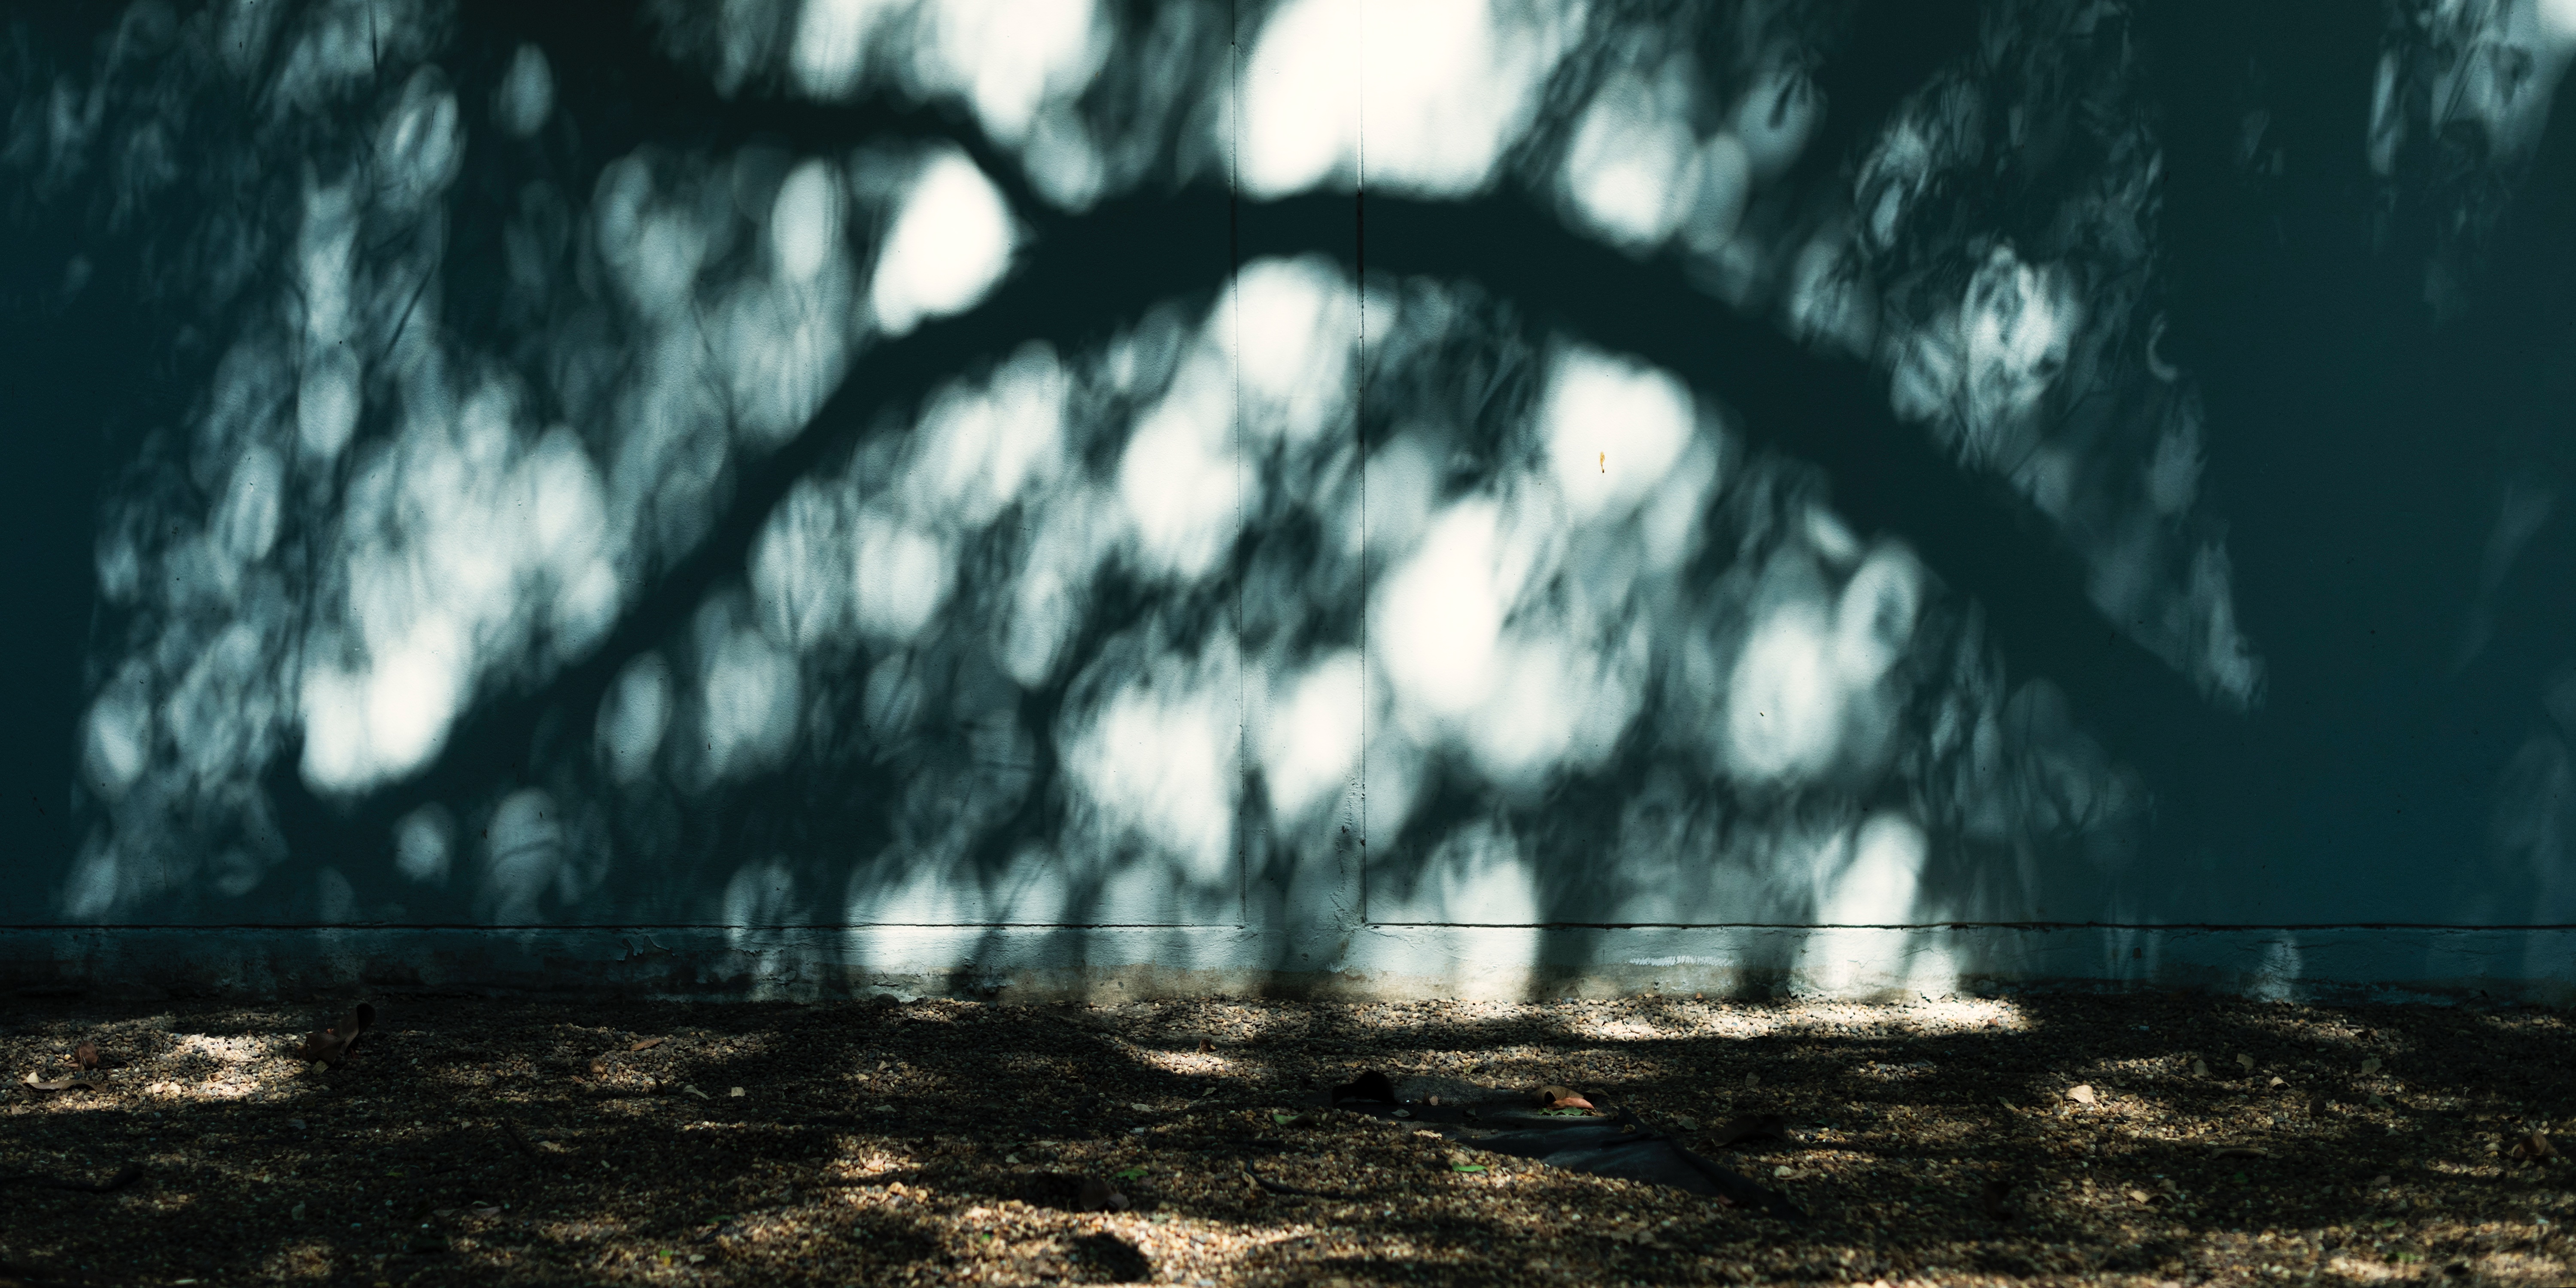
tree, nature, forest, grass, light, sunlight, morning, reflection, darkness, habitat, screenshot, natural environment, atmospheric phenomenon, woody plant, computer wallpaper